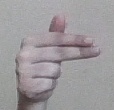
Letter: ghain